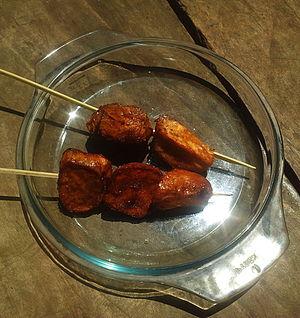
Le kamotekyu, ou camote cue, est un aliment de grignotage populaire aux Philippines où il est vendu dans les rues sous forme de brochettes. Le kamote kyu est un beignet préparé à partir de patates douces, découpées en tranches. Celles-ci sont enrobées de cassonade et ensuite frites pour cuire la patate douce et caraméliser le sucre. C'est un mets de la cuisine de rue parmi les plus courants aux Philippines, avec le banana kyu et le touron de banane. Bien que le kamote cue soit servi sur des brochettes de bambou, il n'est pas cuit sur ces brochettes. Celles-ci servent uniquement à faciliter la manipulation, lors de la vente aux passants dans la rue.